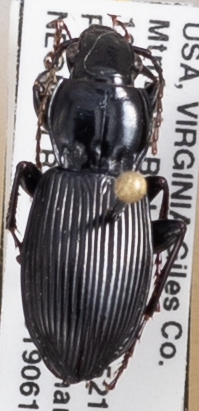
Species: Pterostichus coracinus
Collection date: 2019-06-18
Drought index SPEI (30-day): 0.36
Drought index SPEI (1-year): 2.09
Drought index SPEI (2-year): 2.09